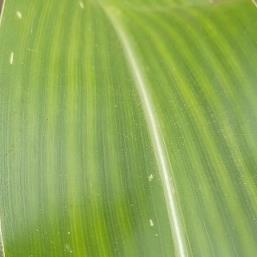
Crop: Maize
Condition: stripe-d